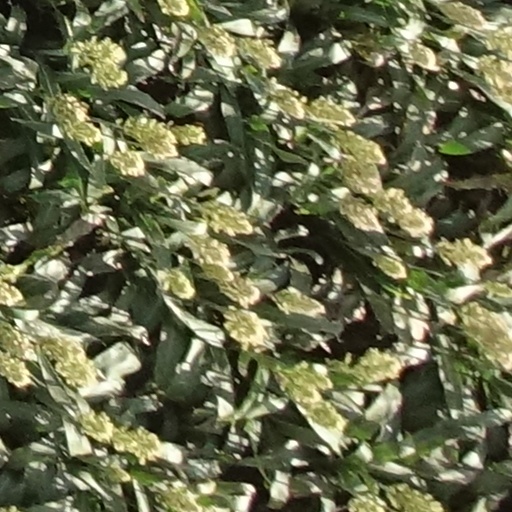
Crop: sorghum